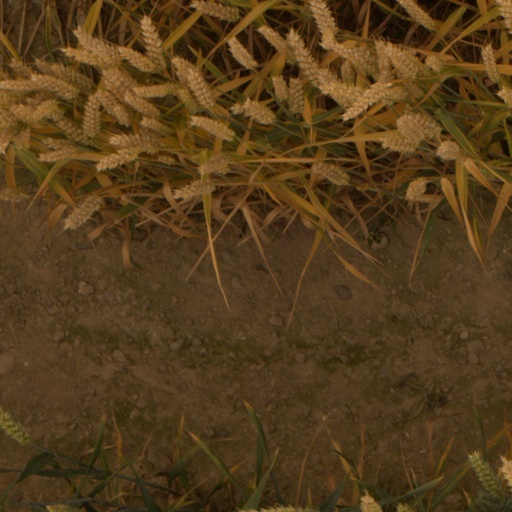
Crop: wheat